Marambio Base

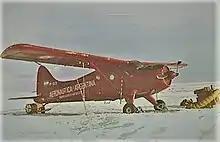
Argentine Air Force DHC-2 "Beaver" in Antarctica

On 30 August 1969, an Air Force team led by Vice-Commodore Olezza occupied the island, carrying with them the elements needed for the construction of the projected landing track. When initially opened, the "05/23"-oriented runway had a length of . It was the first one in the continent. The task took three months of work and culminated when a de Havilland Canada DHC-2 Beaver, set with conventional wheels, took off from Matienzo Station and landed on the new airport. Before the end of October the runway had already reached .